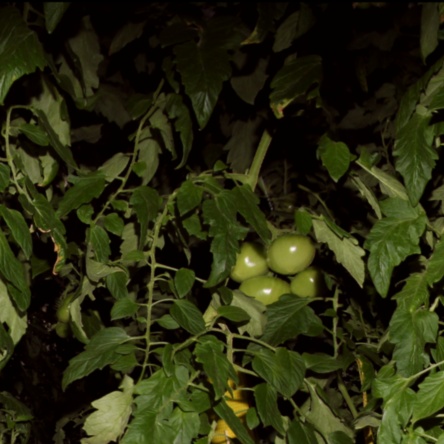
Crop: tomato